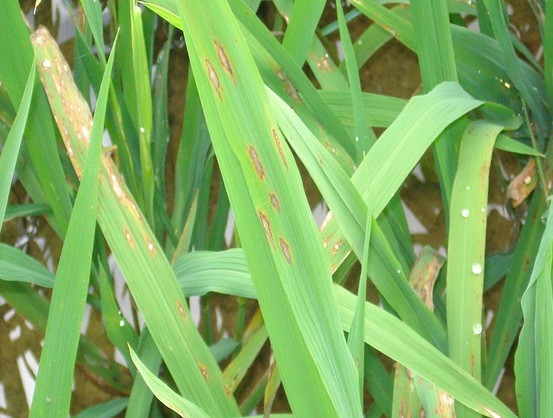
Plant: Rice
Disease: rice blast